A. W. F. Edwards

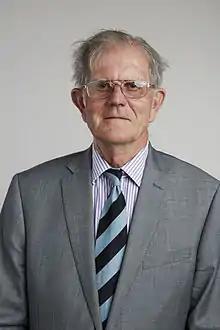
Edwards at the Royal Society admissions day in 2015

Anthony William Fairbank Edwards, FRS (born 1935) is a British statistician, geneticist and evolutionary biologist. Edwards is regarded as one of Britain's most distinguished geneticists, and as one of the most influential mathematical geneticists in the history. He is the son of the surgeon Harold C. Edwards, and brother of medical geneticist John H. Edwards. Edwards has sometimes been called "Fisher's Edwards" to distinguish him from his brother, because he was mentored by Ronald Fisher. He has always had a high regard for Fisher's scientific contributions and has written extensively on them. To mark the Fisher centenary in 1990, Edwards proposed a commemorative Sir Ronald Fisher window be installed in the Dining Hall of Gonville & Caius College. When the window was removed in 2020, he vigorously opposed the move.